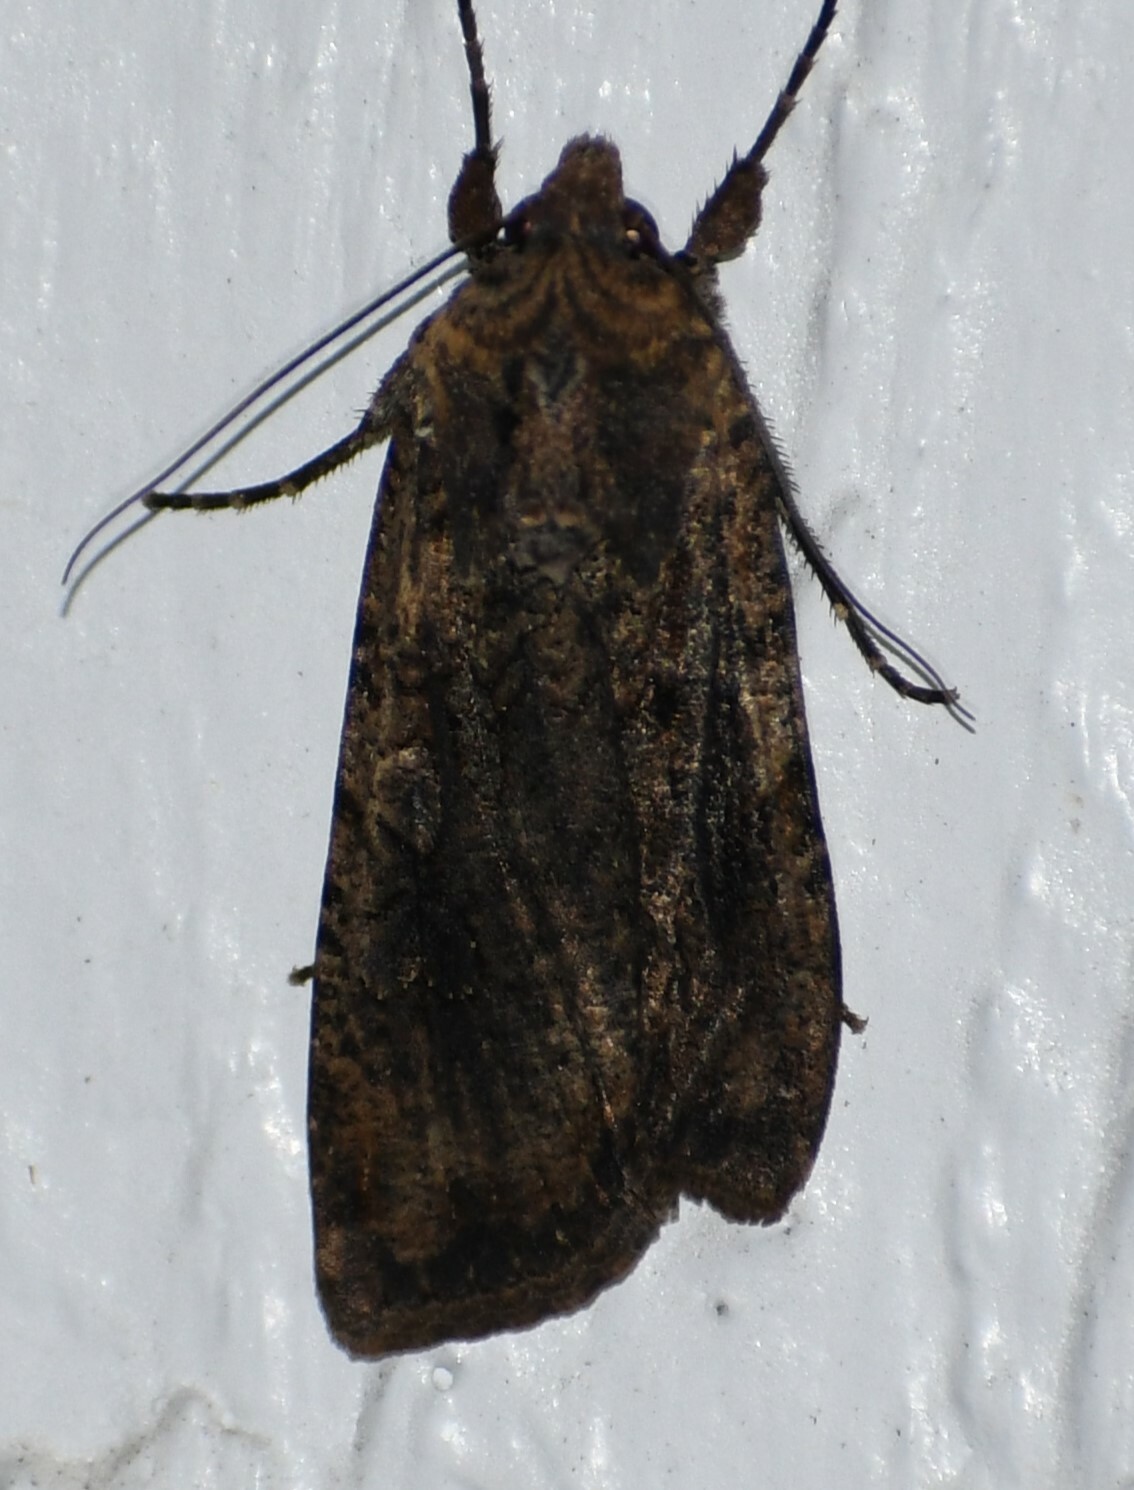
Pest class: cutworms